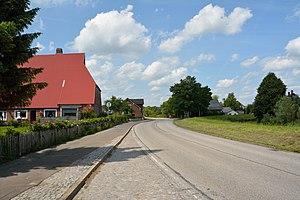
Bekdorf est une commune allemande de l'arrondissement de Steinburg, Land de Schleswig-Holstein.